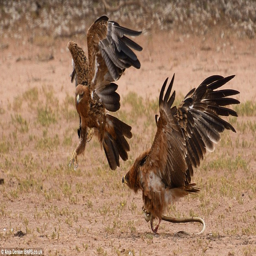
the whole thing was witnessed by person